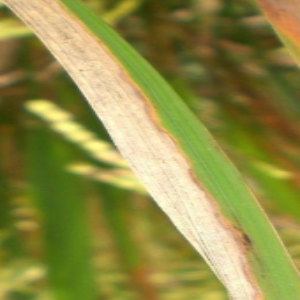
Disease: Bacterialblight